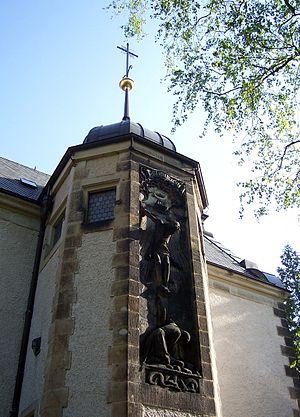
Le cimetière de Loschwitz est un cimetière situé à Loschwitz, quartier de la ville de Dresde. Il a été fondé en 1800 et fait partie du patrimoine culturel protégé depuis 1985.